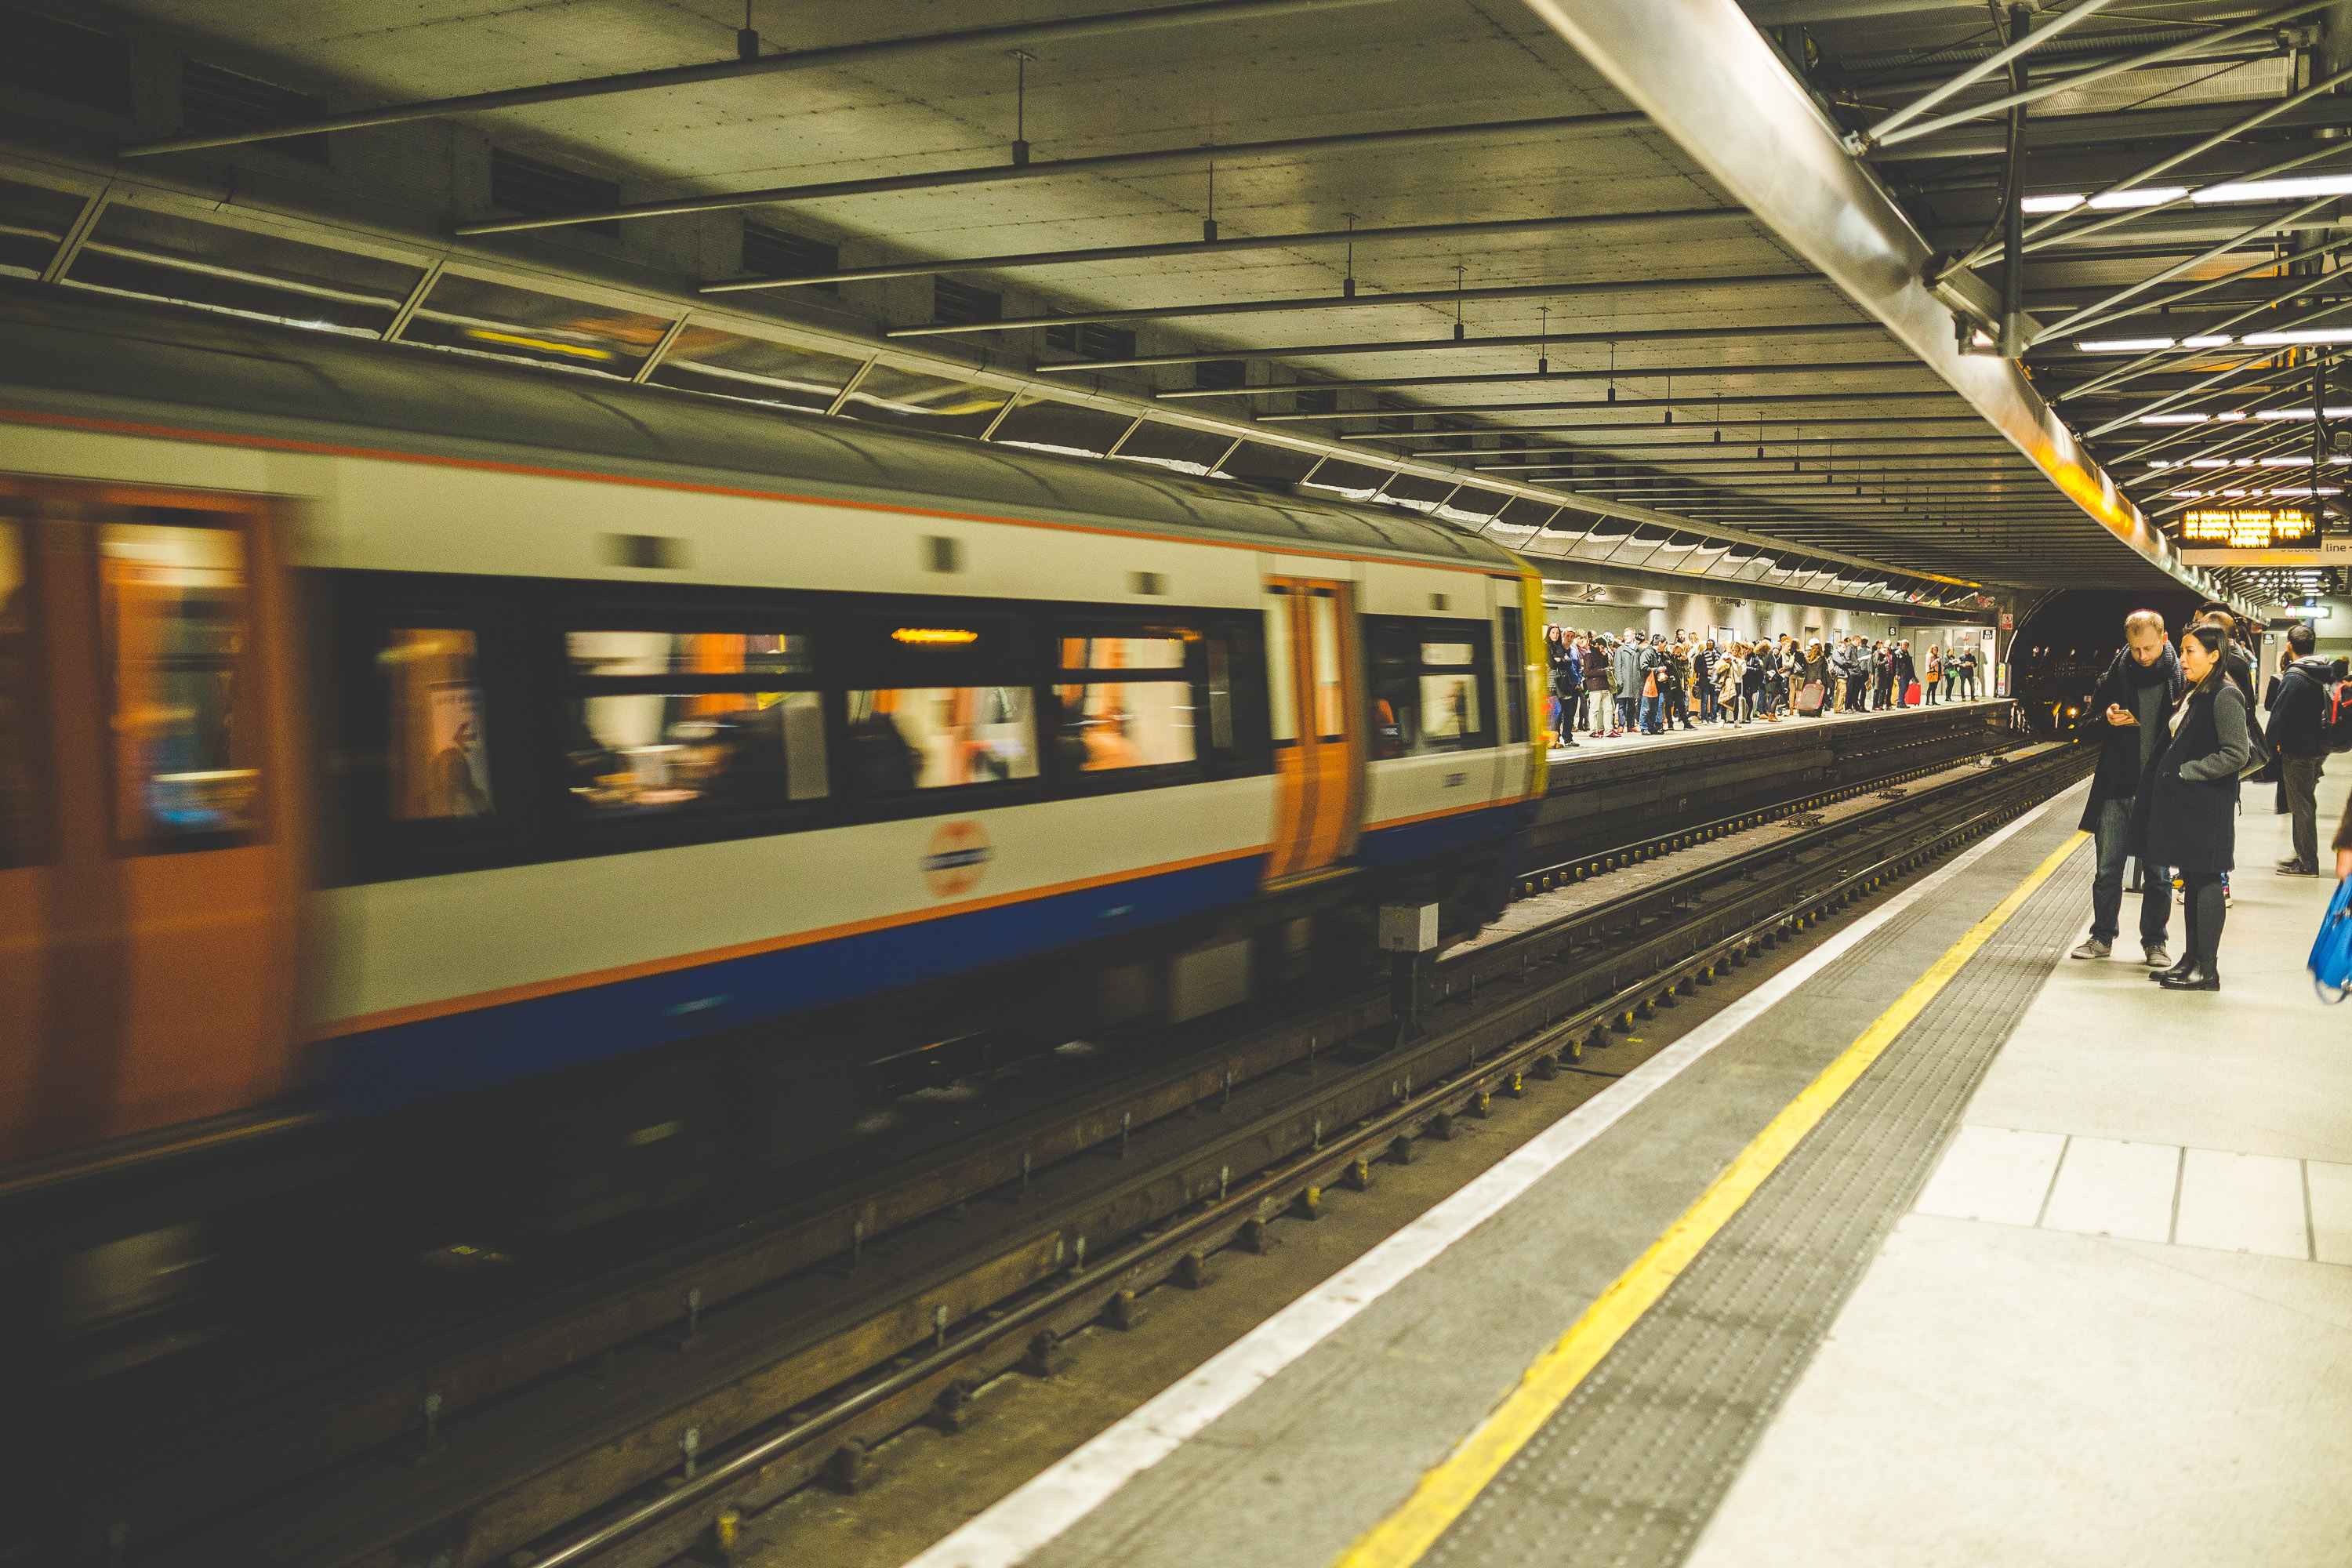
transport, public transport, metro, train station, mode of transport, metropolitan area, train, rolling stock, metro station, vehicle, railway, track, building, urban area, line, passenger car, metropolis, architecture, railroad car, electricity, city, subway, passenger